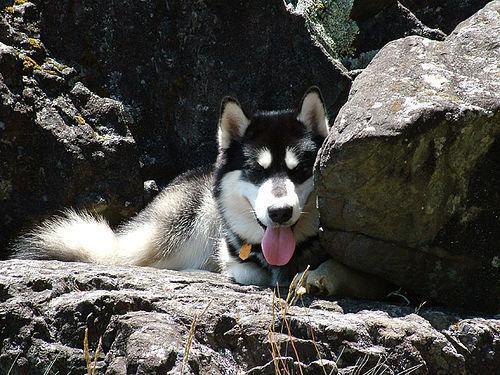
malamute